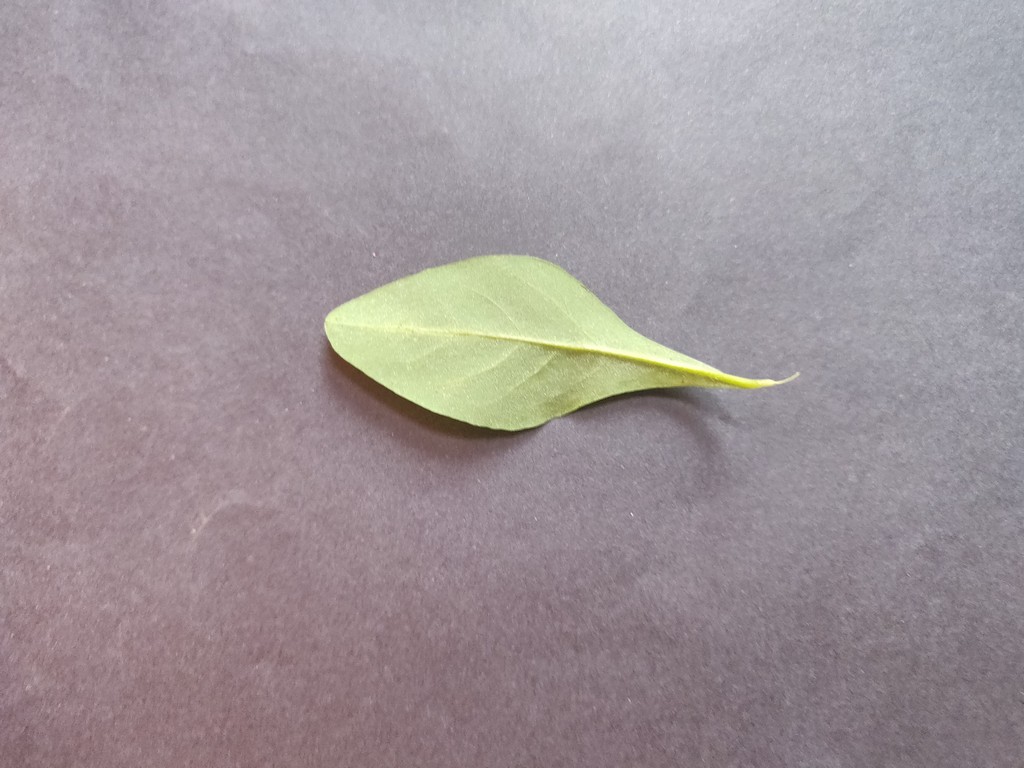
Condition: Healthy
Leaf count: single
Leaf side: back